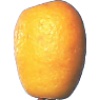
Label: Kumquats 1